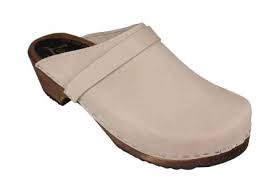
Label: Clog